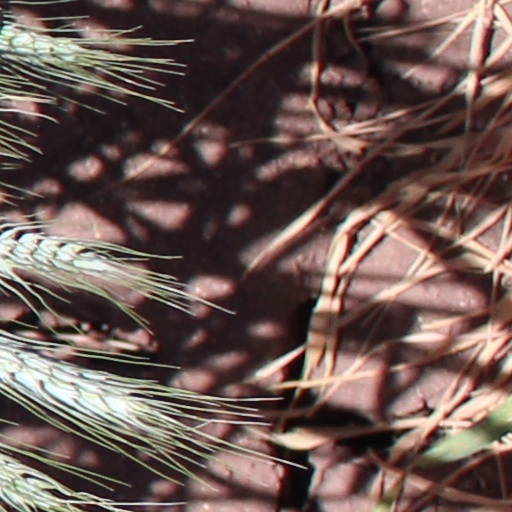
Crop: wheat